Uman Raion

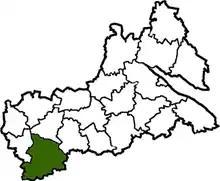
Uman Raion in Cherkasy Oblast (1966-2020)

The city of Uman is the administrative center of the Umanskyi Raion, but the city was not subordinate to the raion administration, but instead was directly subordinate to the oblast administration.